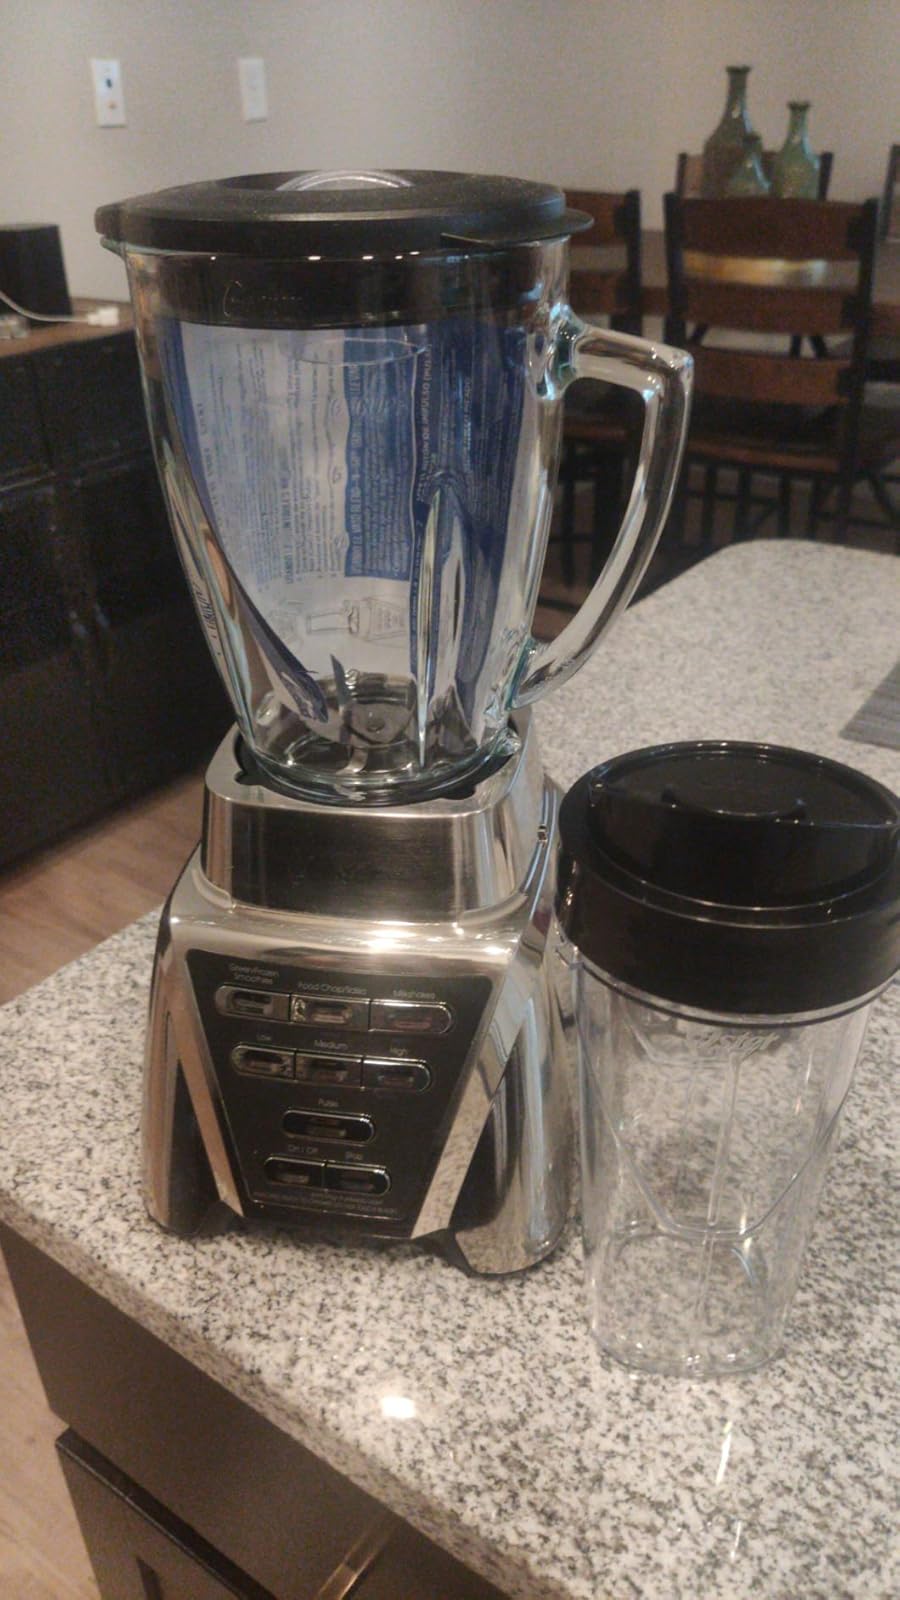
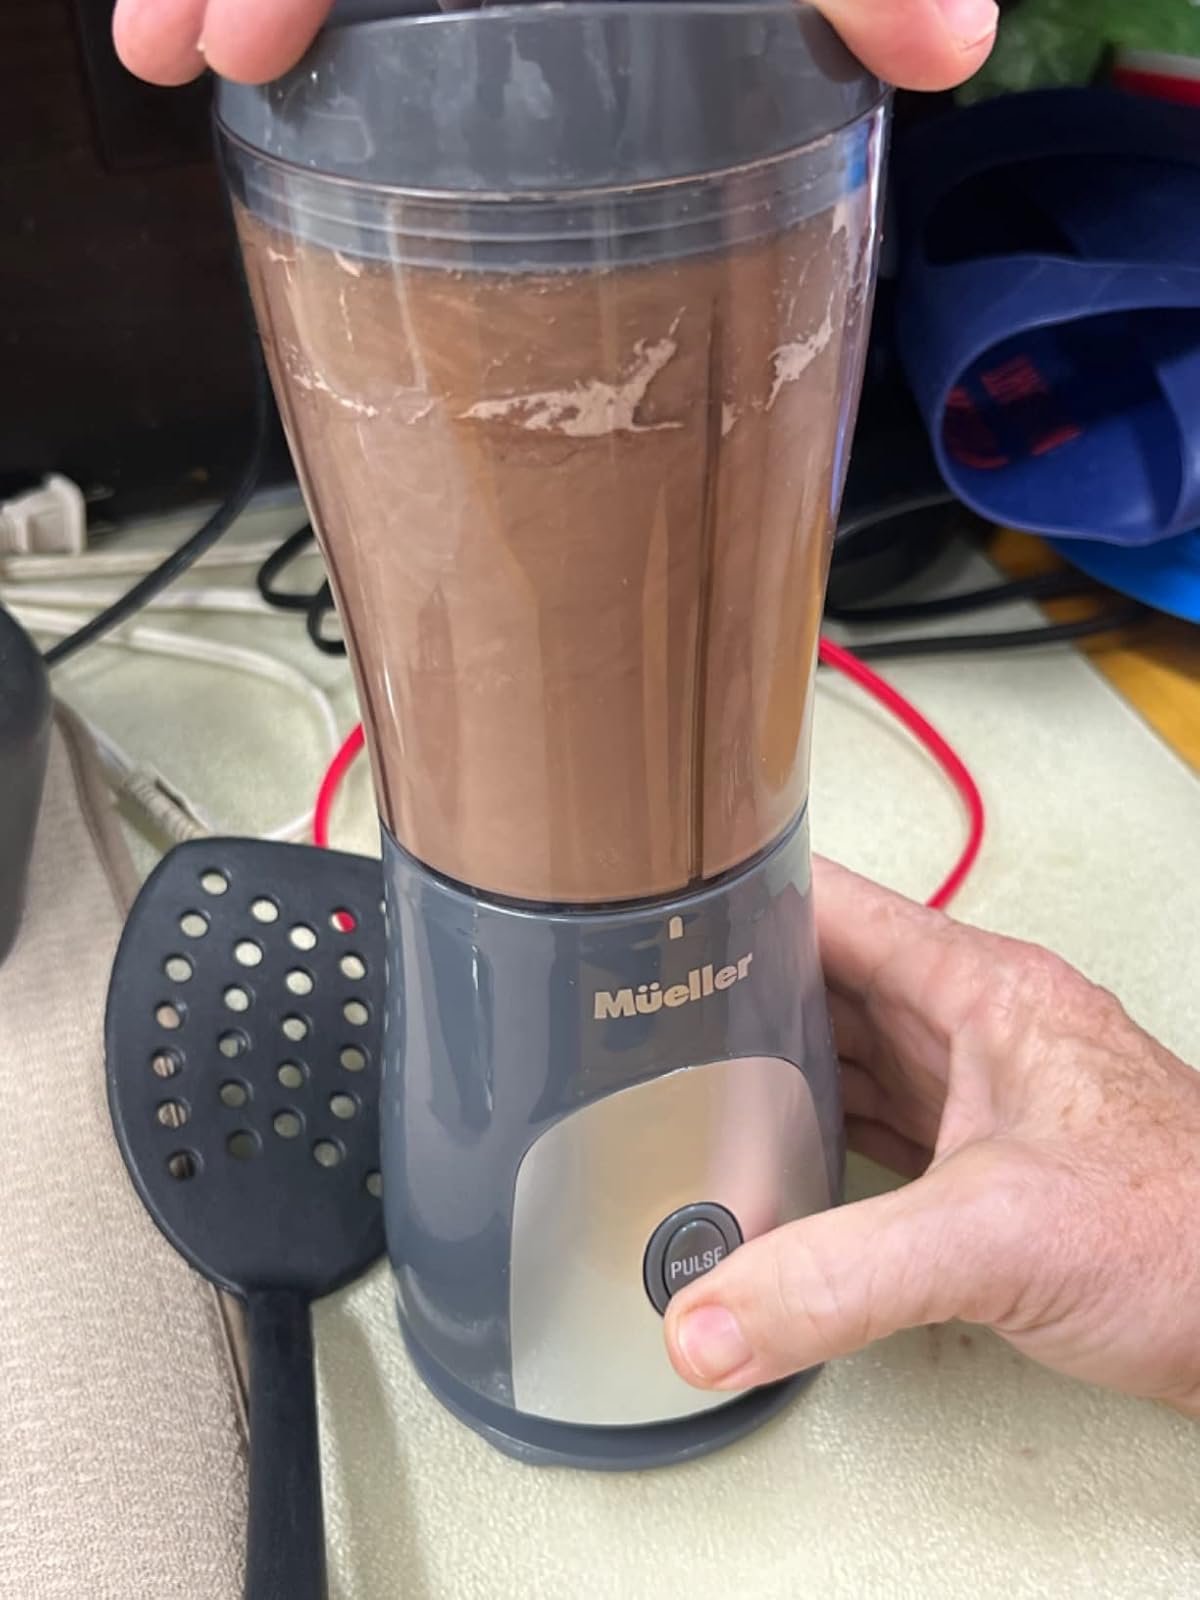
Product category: items_blender
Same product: no